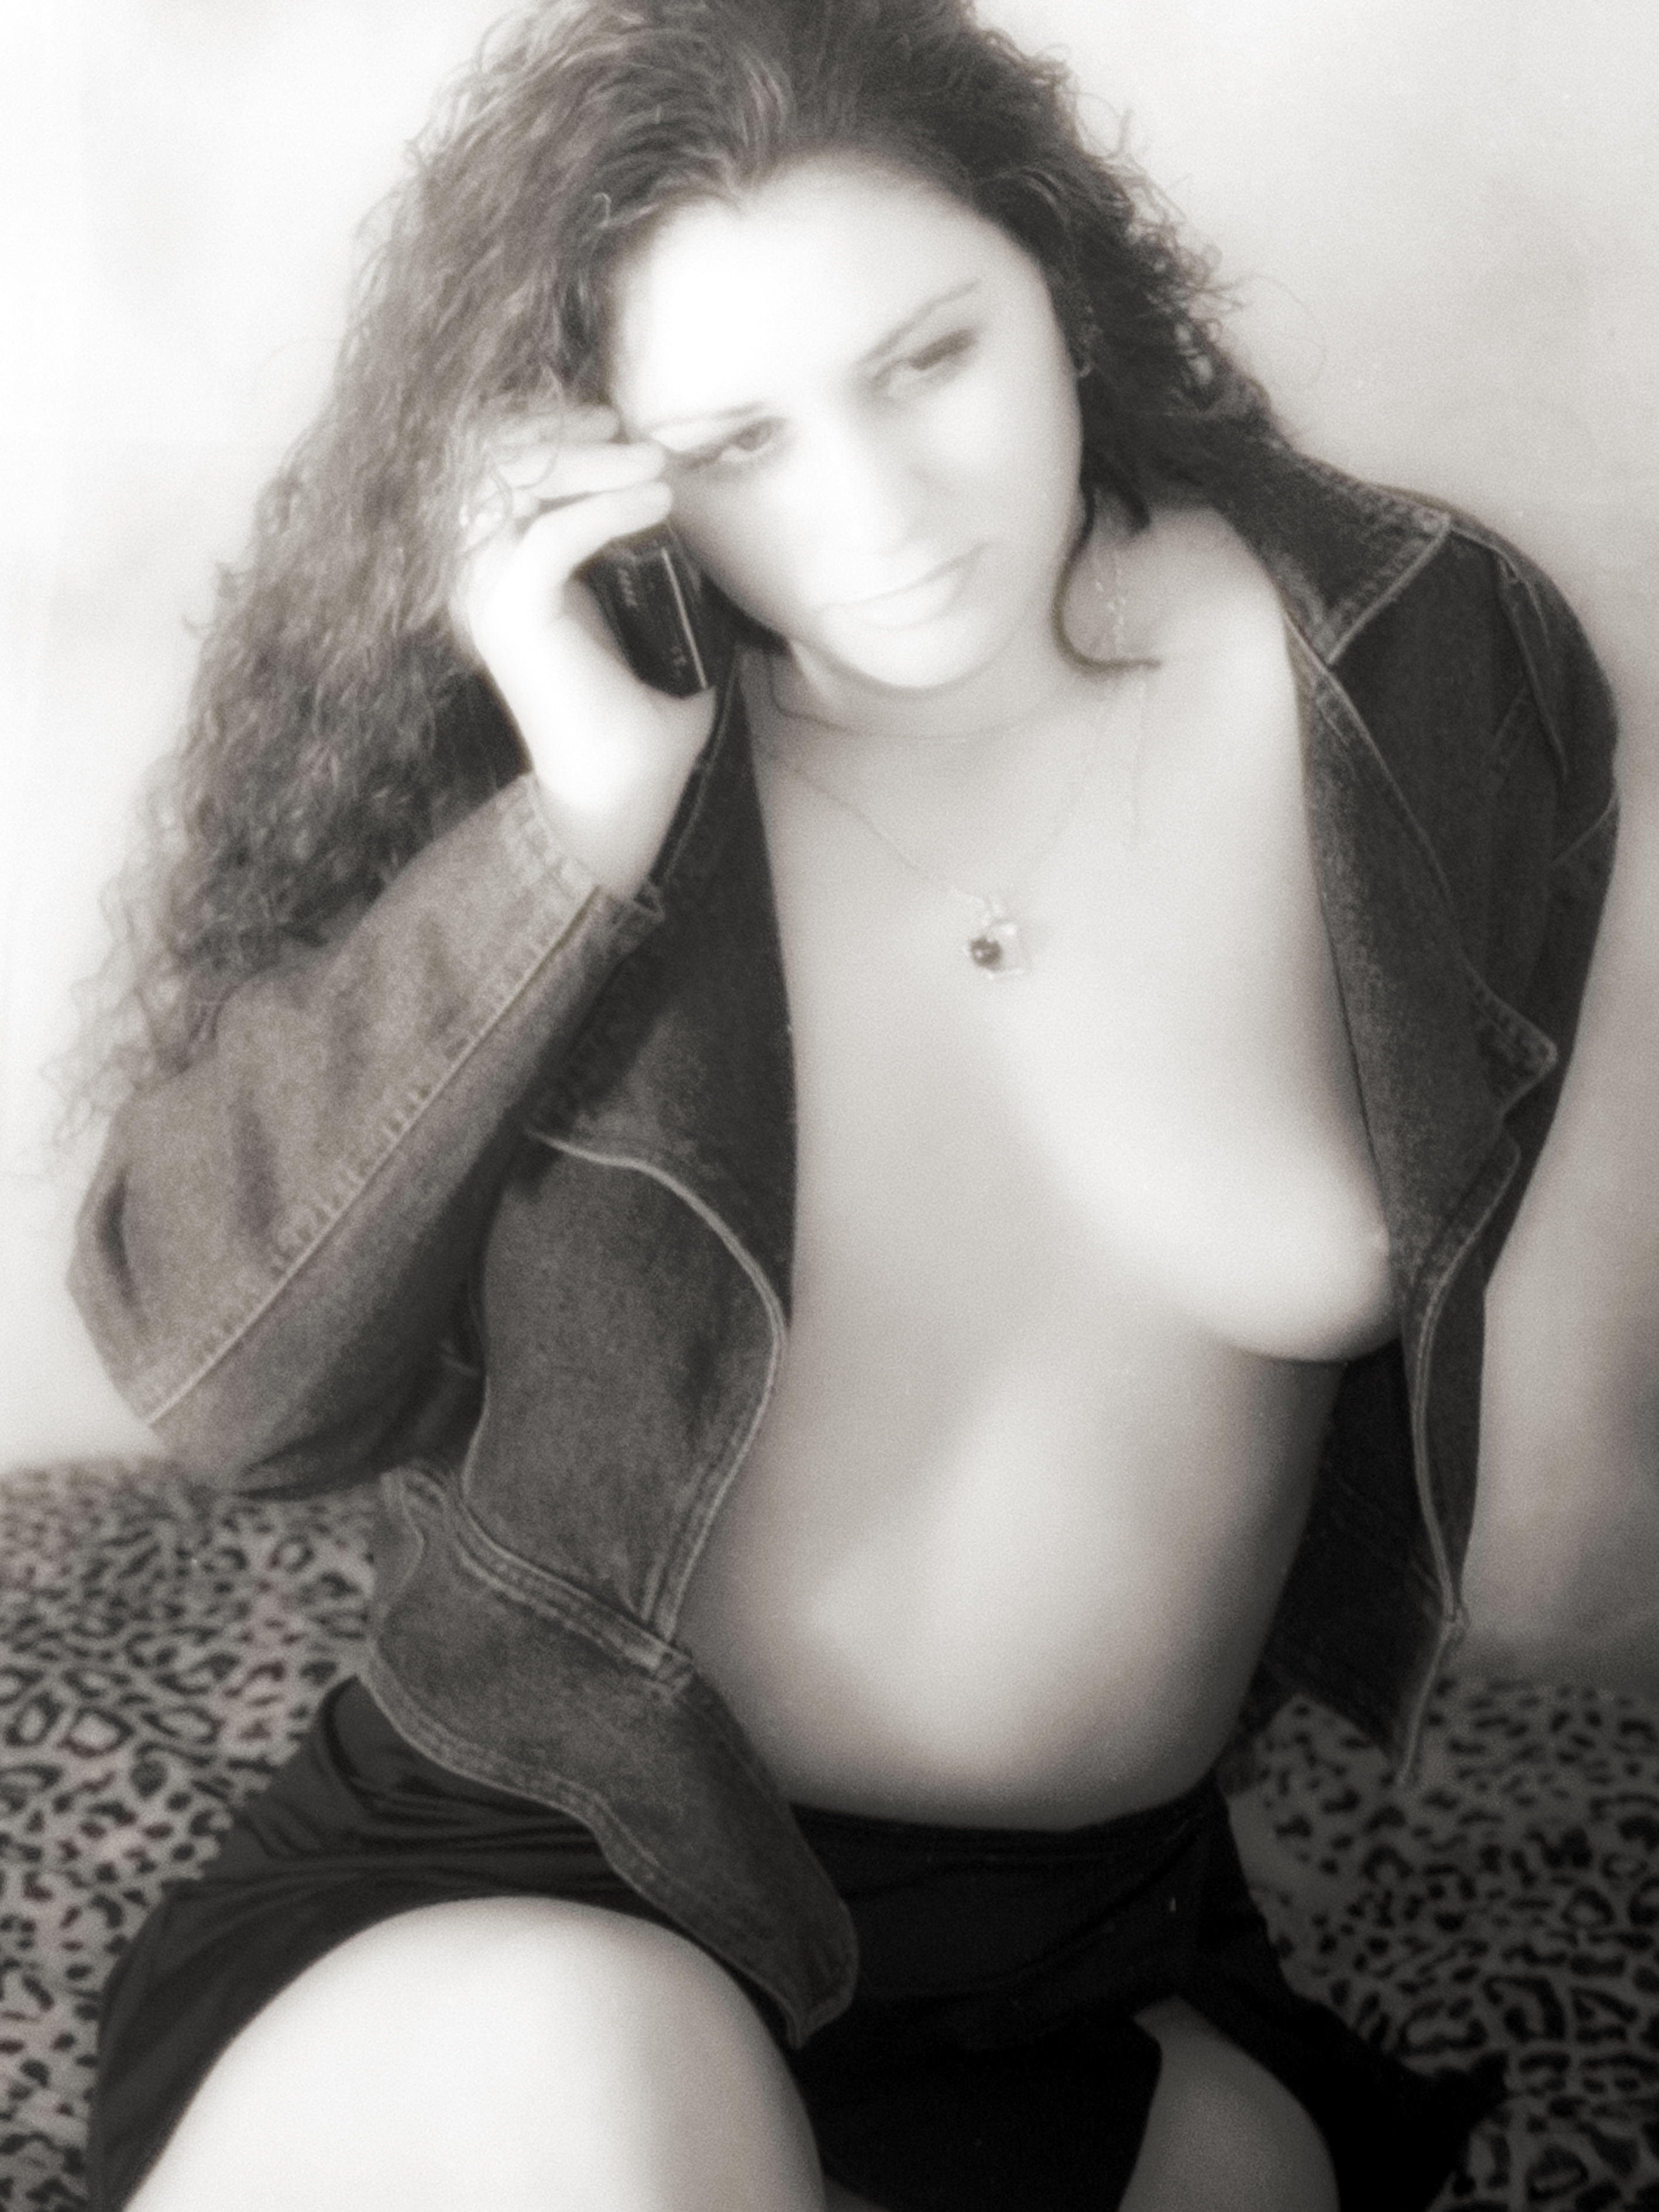
woman, black, beauty, lip, skin, model, black and white, photography, leg, long hair, joint, thigh, art model, chest, monochrome photography, monochrome, photo shoot, sitting, muscle, black hair, trunk, gravure idol, flesh, style